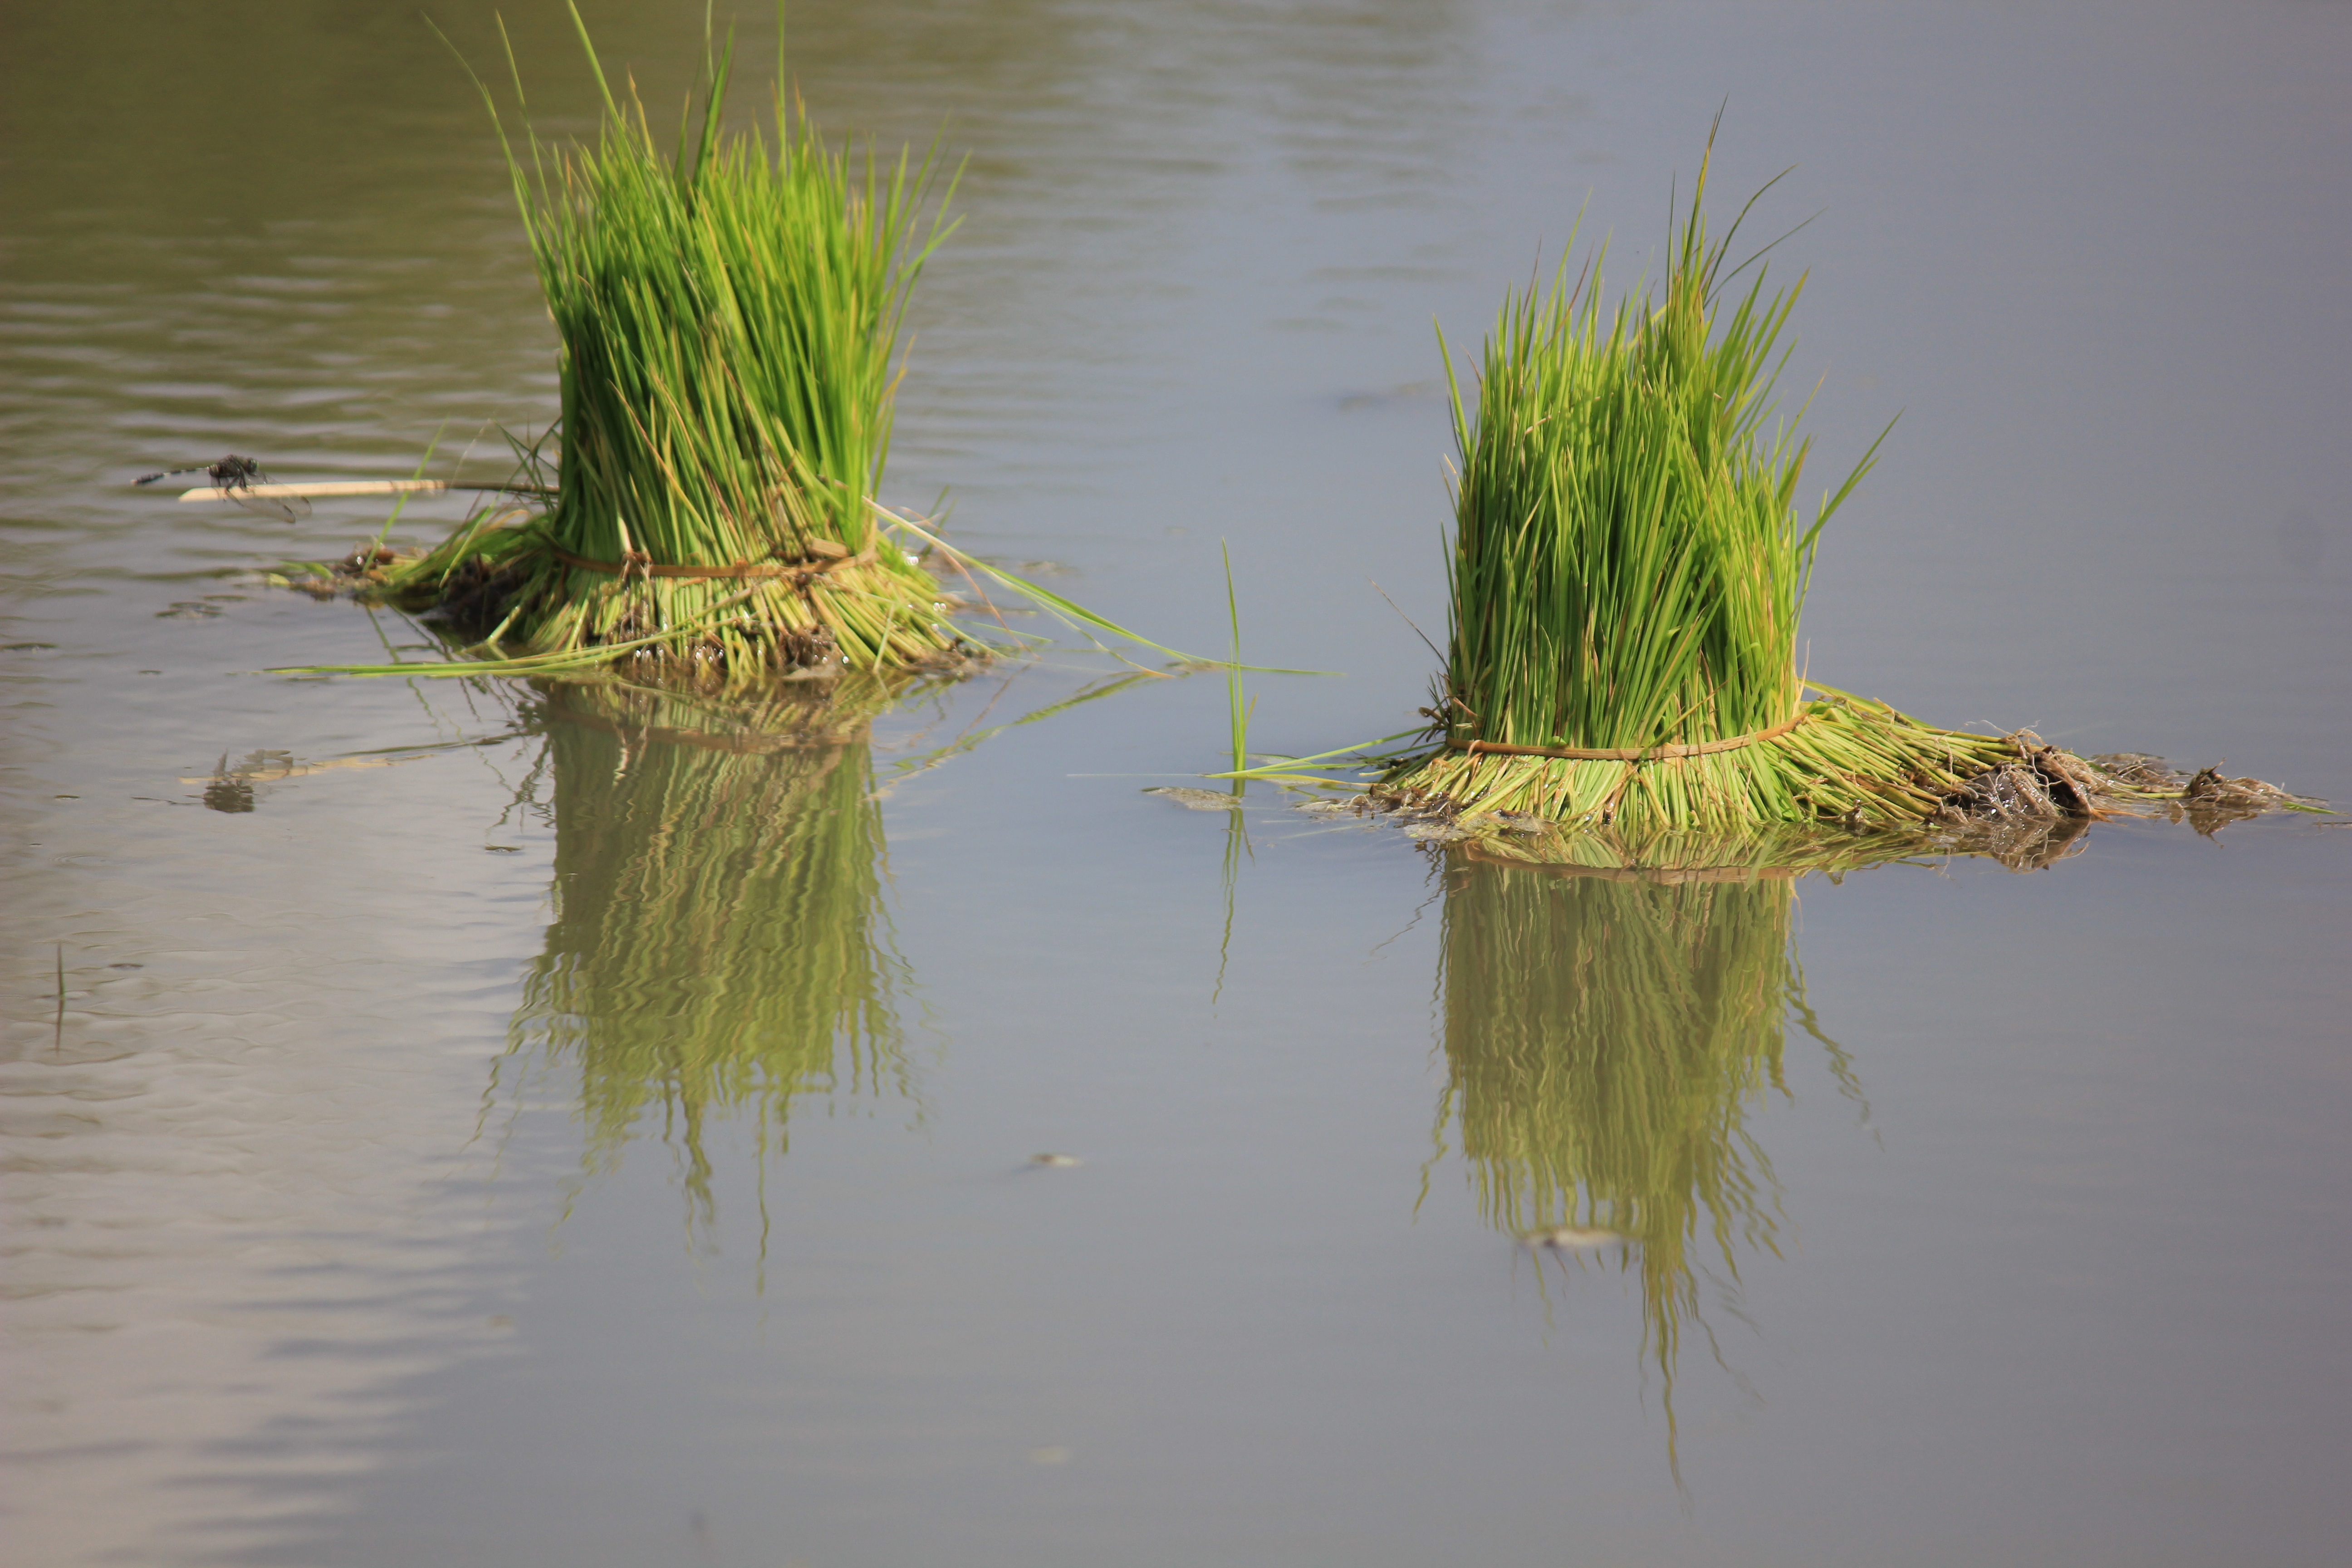
water, grass, branch, plant, leaf, green, reflection, farming, shadow, botany, agriculture, algae, grass family, plant stem, rice plant